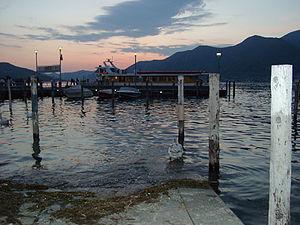
Le lac d'Iseo est un lac des préalpes italiennes. Avec une superficie de 65 km², placé au fond du Val Camonica, situé en Lombardie, il contient la plus grande île lacustre d’Italie, Monte Isola.